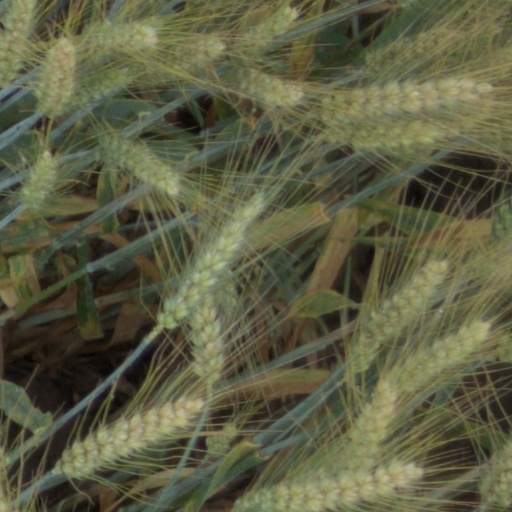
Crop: wheat